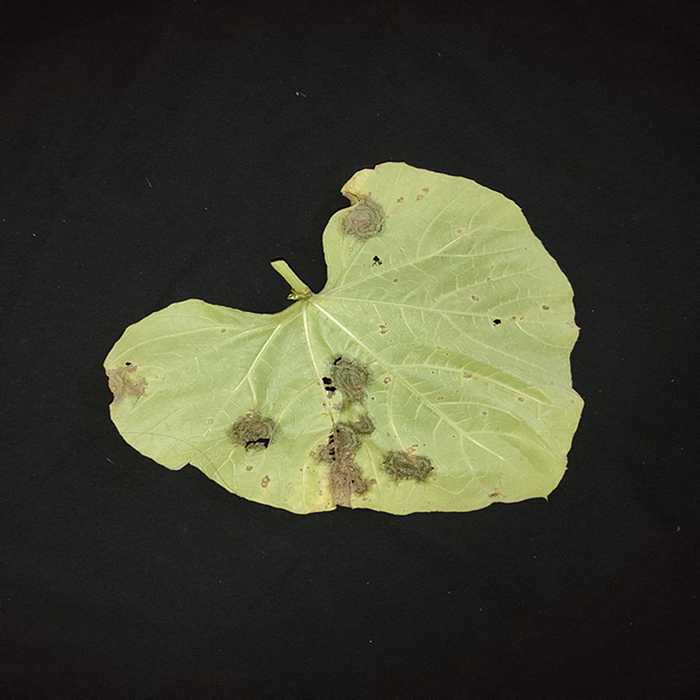
Plant: Bottle gourd
Label: Downey mildew